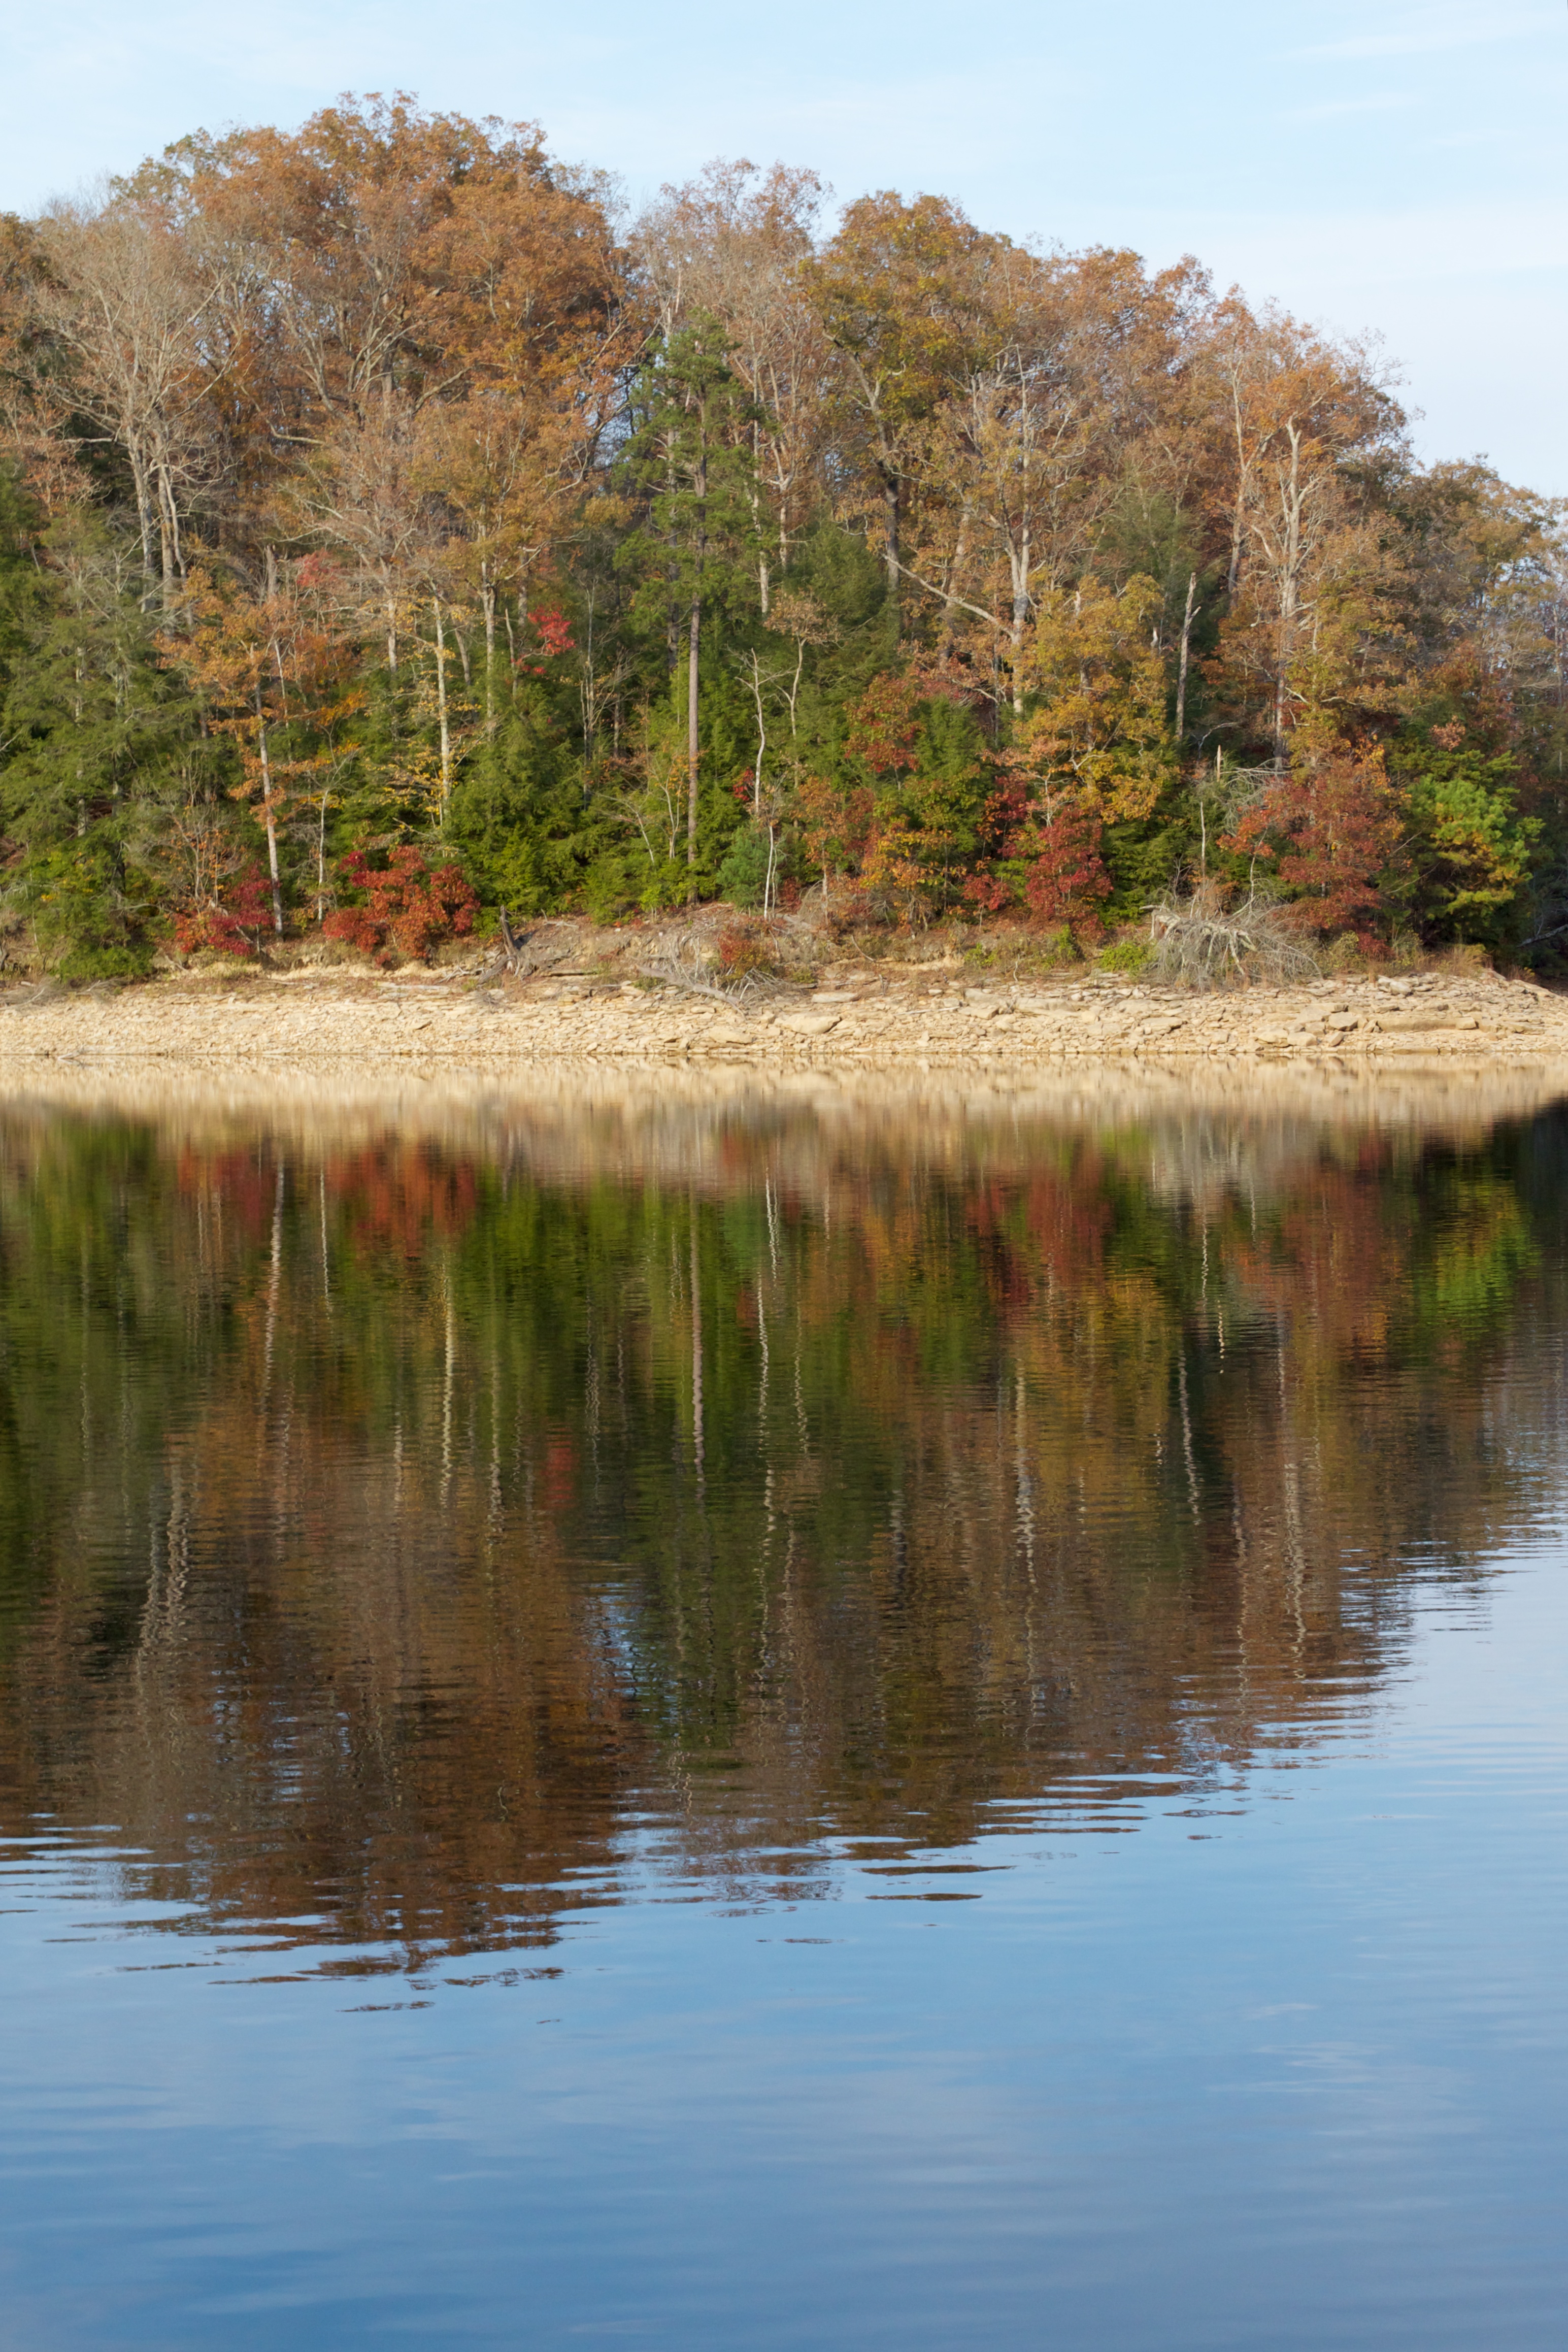
landscape, tree, water, nature, wilderness, plant, leaf, lake, river, pond, reflection, autumn, reservoir, season, body of water, wetland, habitat, loch, odyssey, natural environment, woody plant